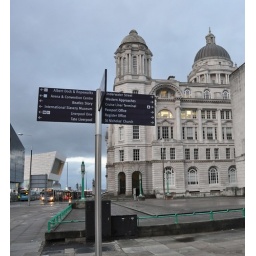
Tourist sign standing on Pier Head, in front of the Port Of Liverpool building.